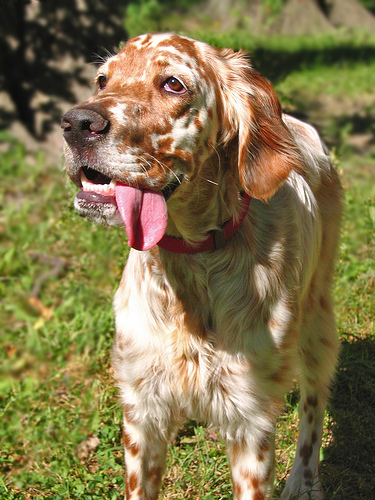
Animal: dog
Breed: english_setter